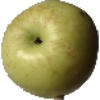
Label: Apple Golden 3